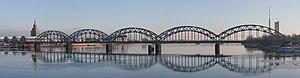
Cette liste de ponts de Lettonie a pour vocation de présenter une liste de ponts remarquables de Lettonie, tant par leurs caractéristiques dimensionnelles, que par leur intérêt architectural ou historique.